Joe Weil

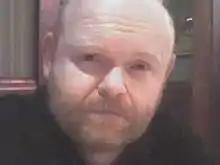
New Jersey Bard at Poetry Reading

Joseph D. Weil (born March 24, 1958) is an American poet. He currently teaches undergraduate and graduate creative writing classes at Binghamton University.